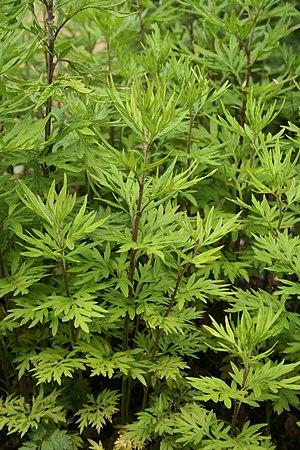
L'Armoise de Chine, également appelée « Armoise des frères Verlot » est une espèce de plante de la famille des Astéracées. Elle croit dans les friches. Originaire de Chine, elle est désormais présente sur tous les continents.